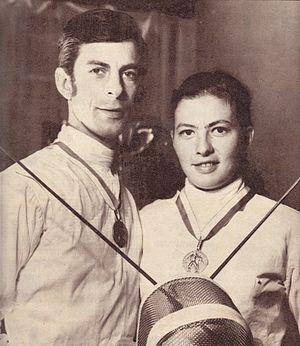
Ileana Gyulai-Drîmbă-Jenei, née Gyulai le 12 juin 1946 à Cluj, est une escrimeuse roumaine. Elle est double médaillée de bronze olympique au fleuret par équipes.